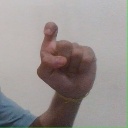
अक्षर: इ